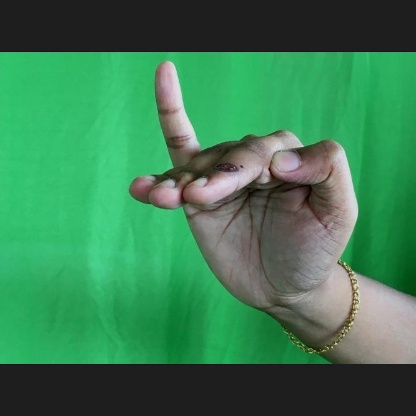
Mudra: Hamsapaksha